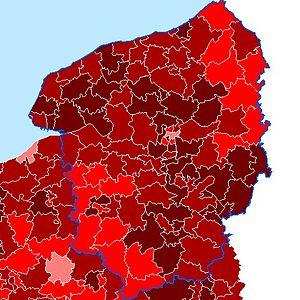
Carte de la proportion des moins de 20 ans dans la population de la région fr:Haute-Normandie, par cantons, en 1999. Légende
Au 1ᵉʳ janvier 2006, le nombre d'habitants de la région de Haute-Normandie était estimé à 1 811 000 habitants, soit près de 3 % de la population de la France métropolitaine. Le rythme de croissance démographique de la région est peu important. Il est uniquement dû au solde naturel, le solde migratoire étant négatif.La ville de Rouen qui est la préfecture de la région comptabilise environ 114 000 habitants, mais Le Havre est la ville la plus peuplée avec 185 000 habitants.